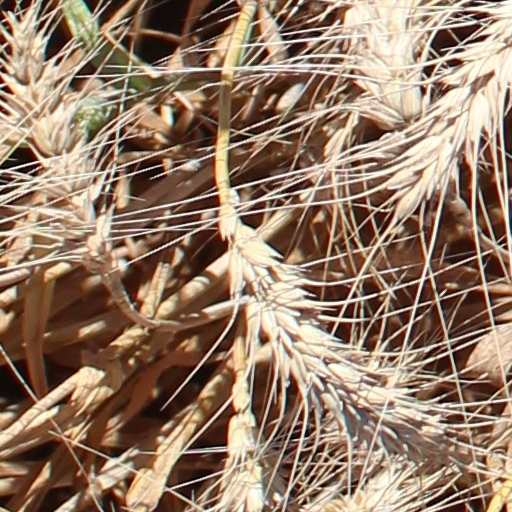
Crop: wheat